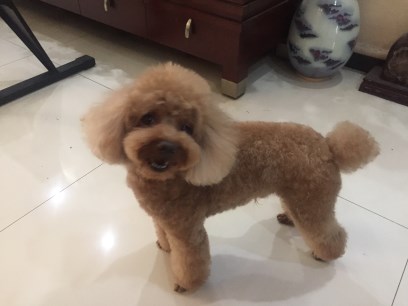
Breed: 7449-n000128-teddy